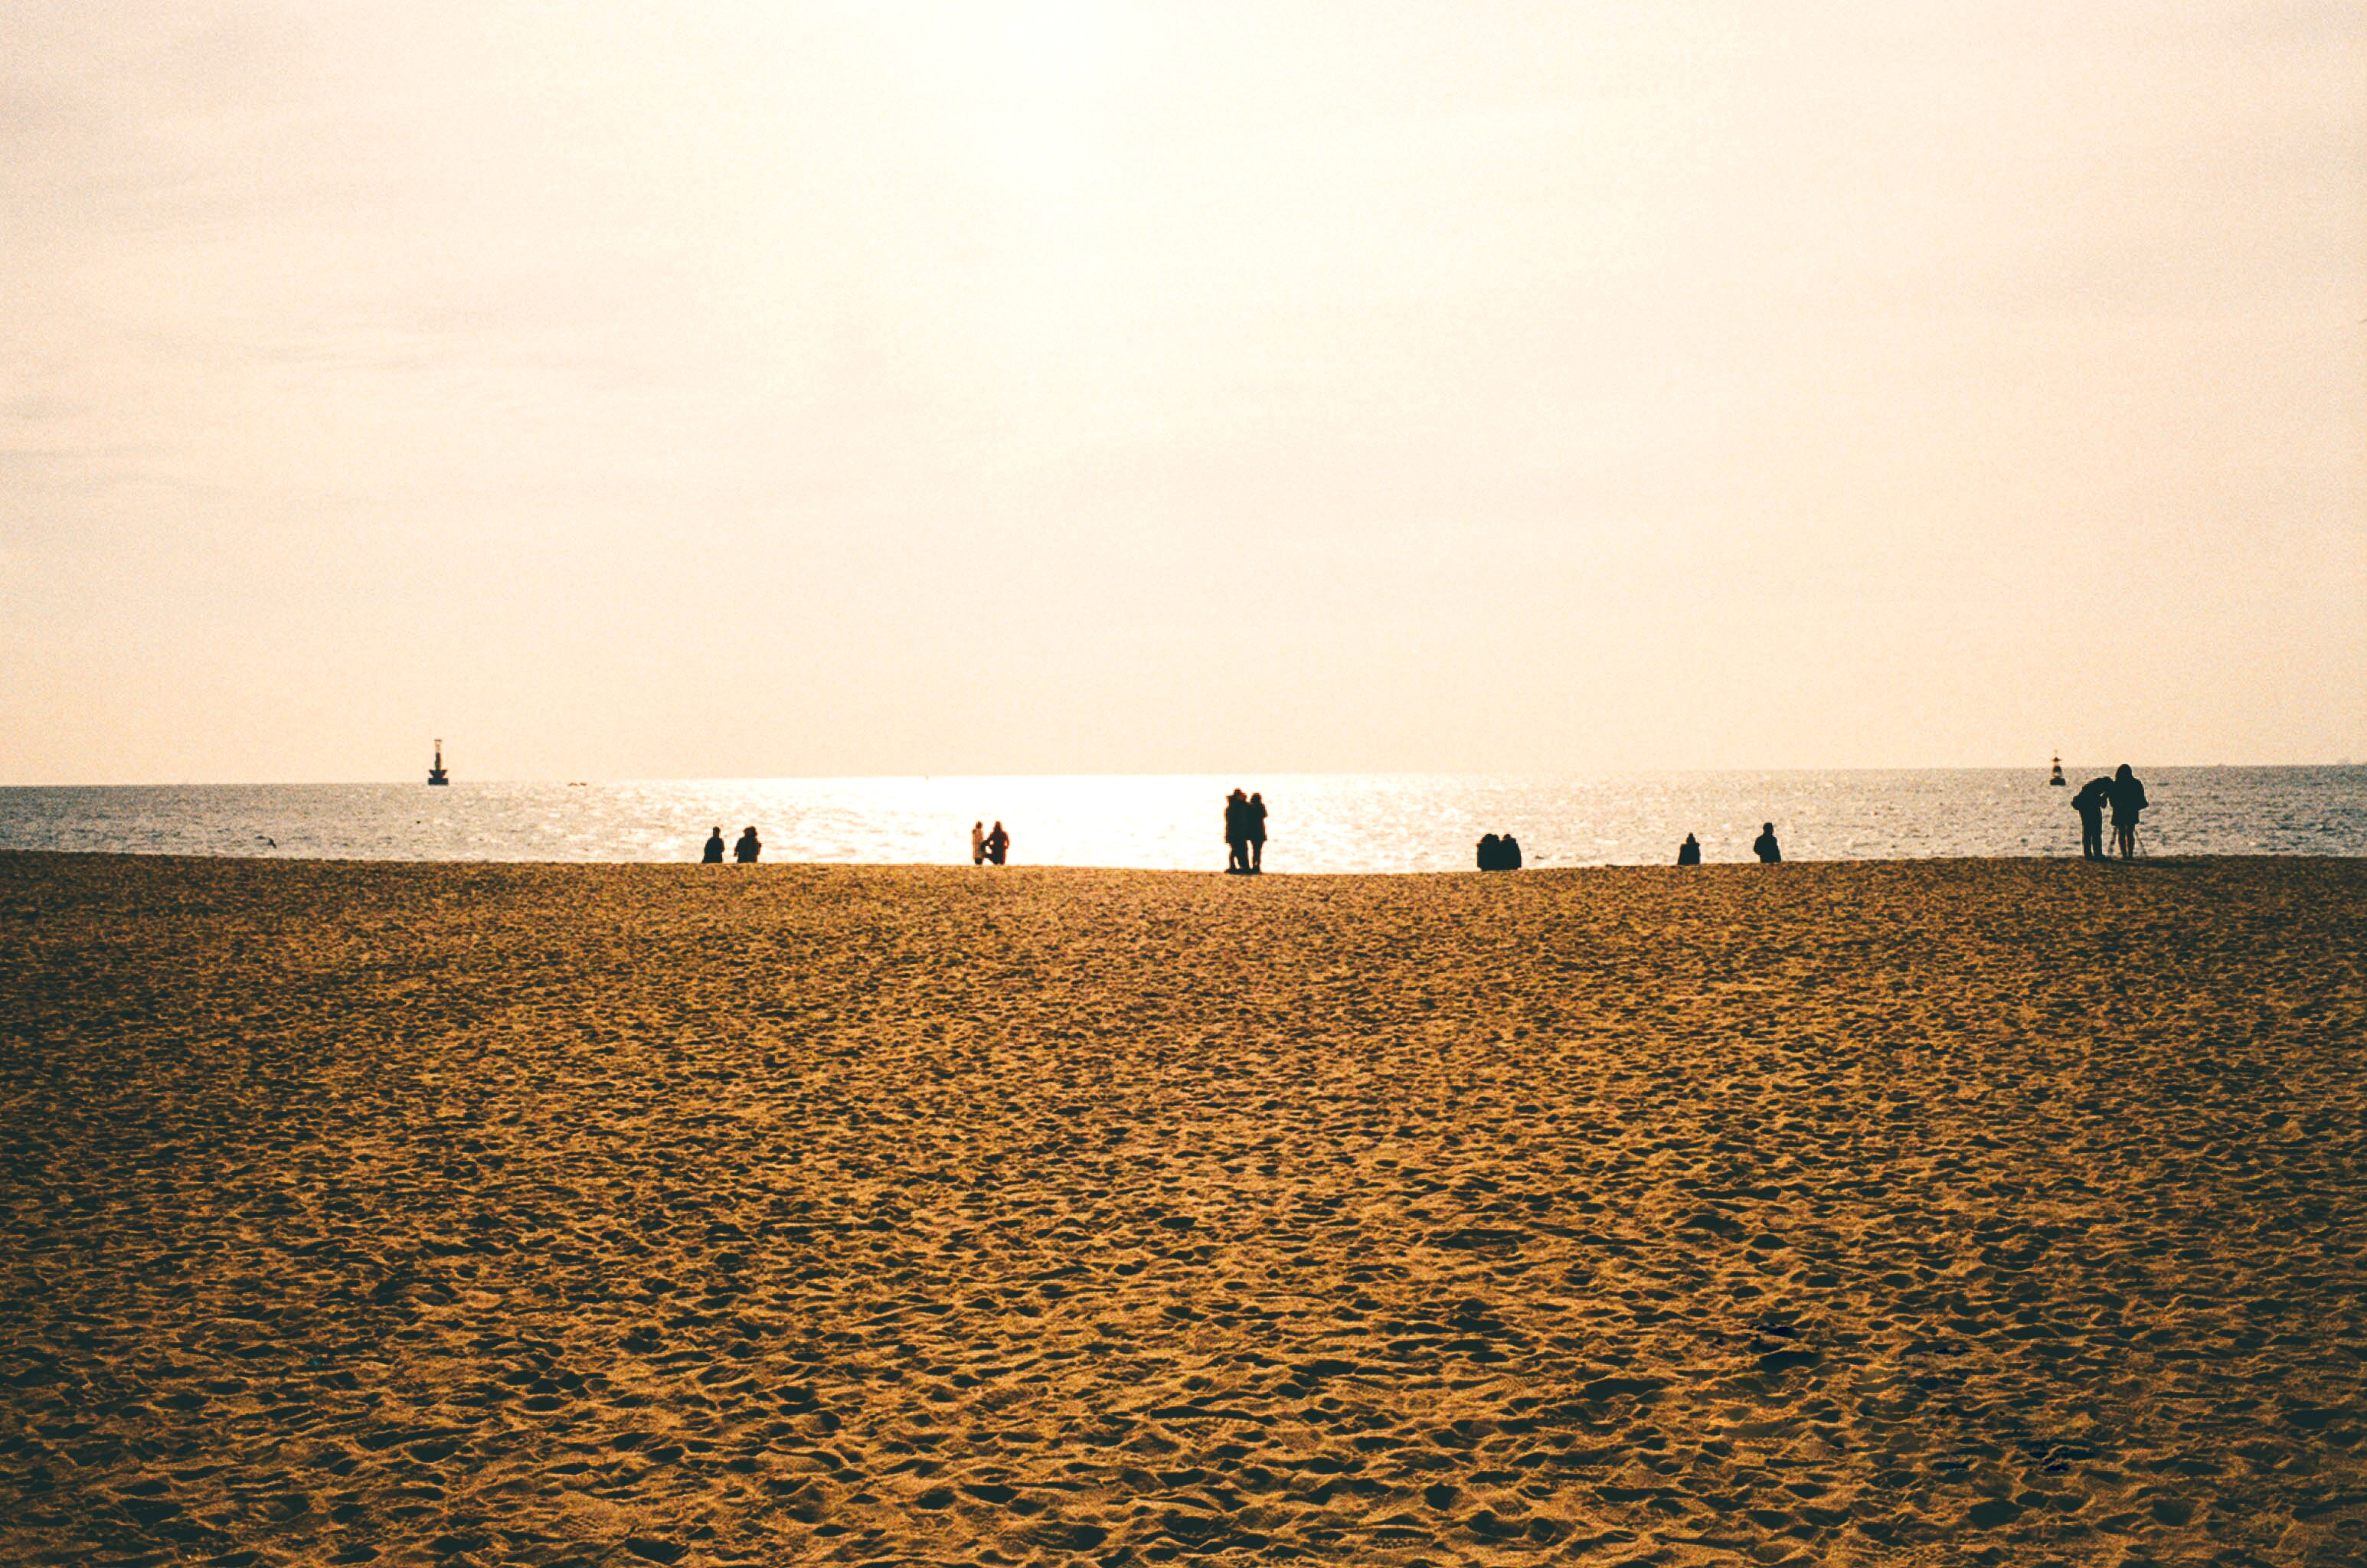
beach, sea, coast, sand, ocean, horizon, sun, sunrise, sunset, sunlight, morning, shore, wave, dawn, pier, dusk, evening, bay, body of water